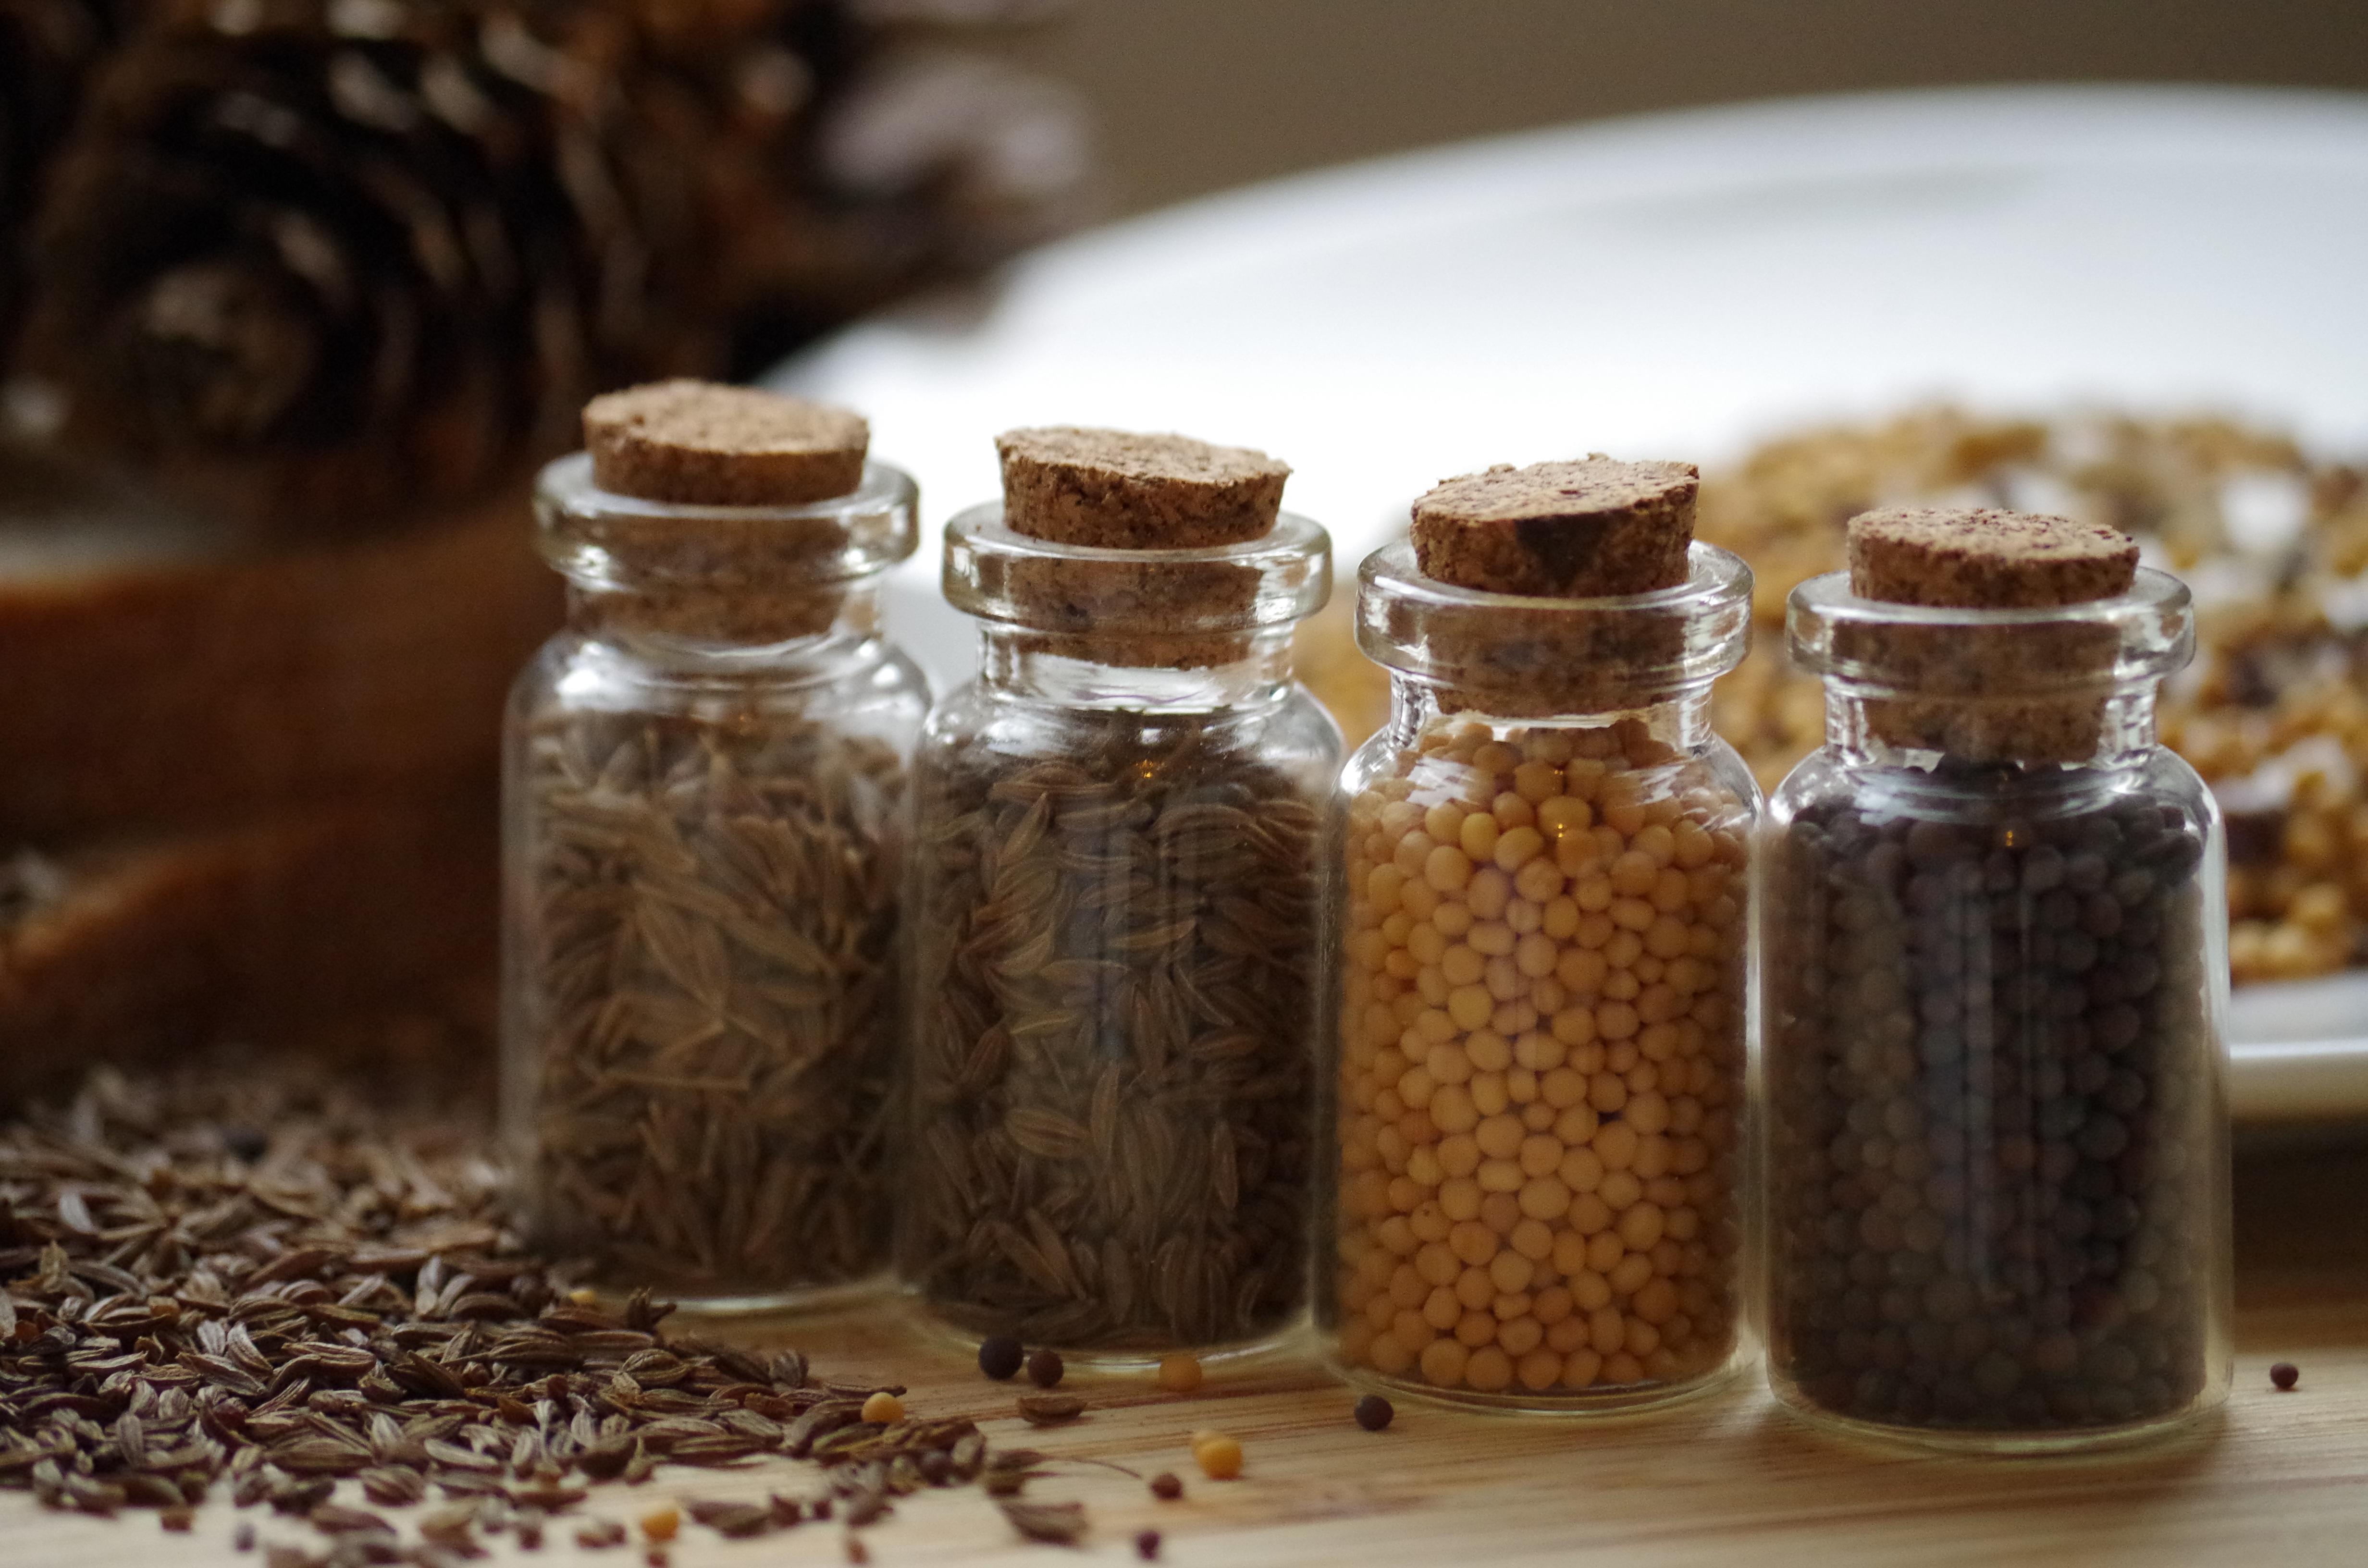
white, meal, food, pepper, cooking, produce, bottle, black, breakfast, mustard, flavor, cumin, roman cumin